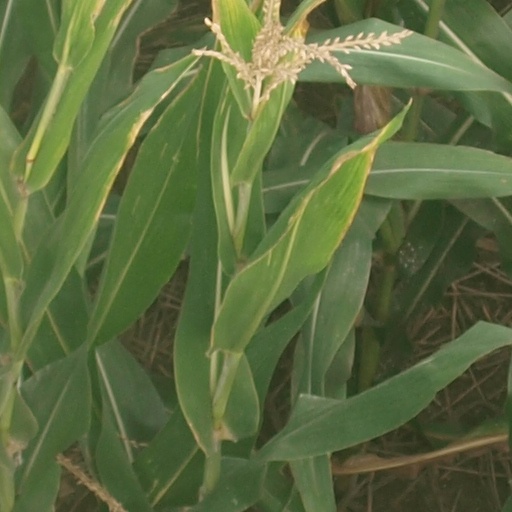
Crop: maize; corn